Trinity College of the Bible and Theological Seminary

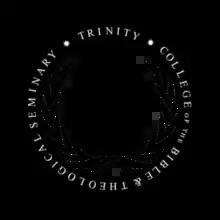

Trinity College of the Bible and Theological Seminary, also known as Trinity College of the Bible, is a conservative evangelical Bible college and seminary located near Evansville, Indiana. Trinity offers distance education programs at undergraduate, graduate, and doctoral degree levels for self-directed adult learners. Programs include Certificate, Associate, Bachelor, Master, and Doctorate (D.Min., D.R.S., and Ph.D.) studies. In 2006, Trinity claimed more than 7,000 active students worldwide.